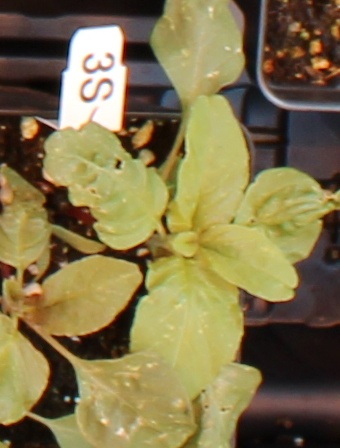
Label: Redroot Pigweed